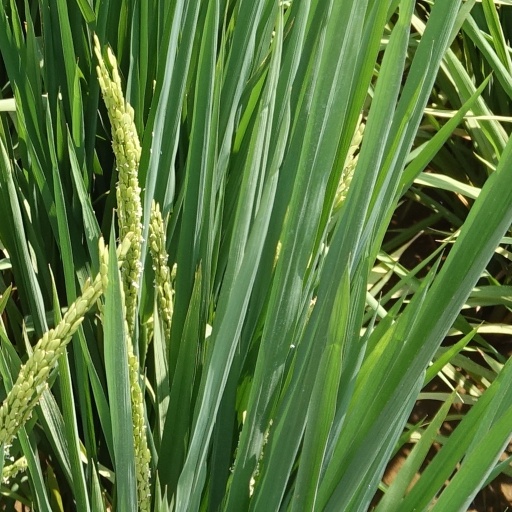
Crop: rice